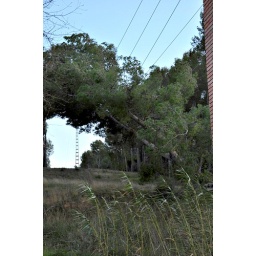
Power lines stretched taught by the weight of the pine tree felled by the hurricane force winds.